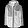
Label: Coat